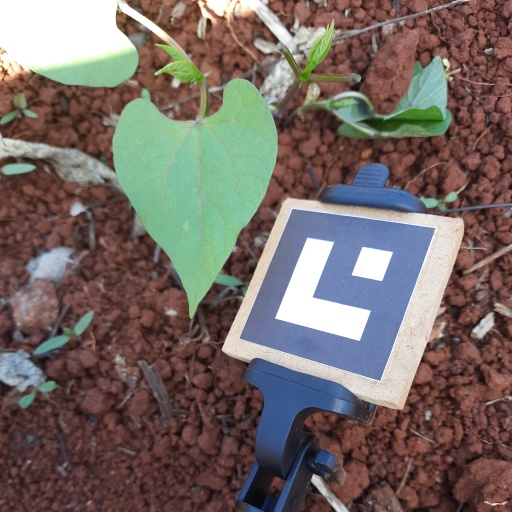
Observations: flat surface, no eating holes, under shade